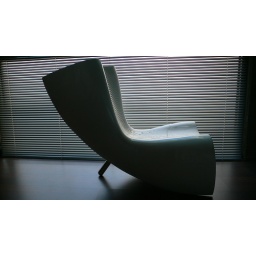
marc newson - felt chair in white for cappellini